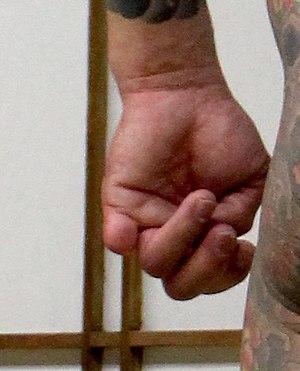
Un yakuza est un membre d'un groupe du crime organisé au Japon. Les yakuzas sont représentés par quatre principaux syndicats, présents sur tout l'archipel, et possèdent également des ramifications dans la zone Pacifique, et même en Allemagne et aux États-Unis. Ils étaient officiellement 28 200 membres fin 2019, au sens large du terme.